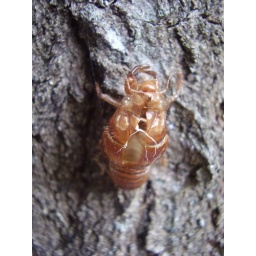
In park at Hunterville on way home - the trees and ground were covered in cicada skins.